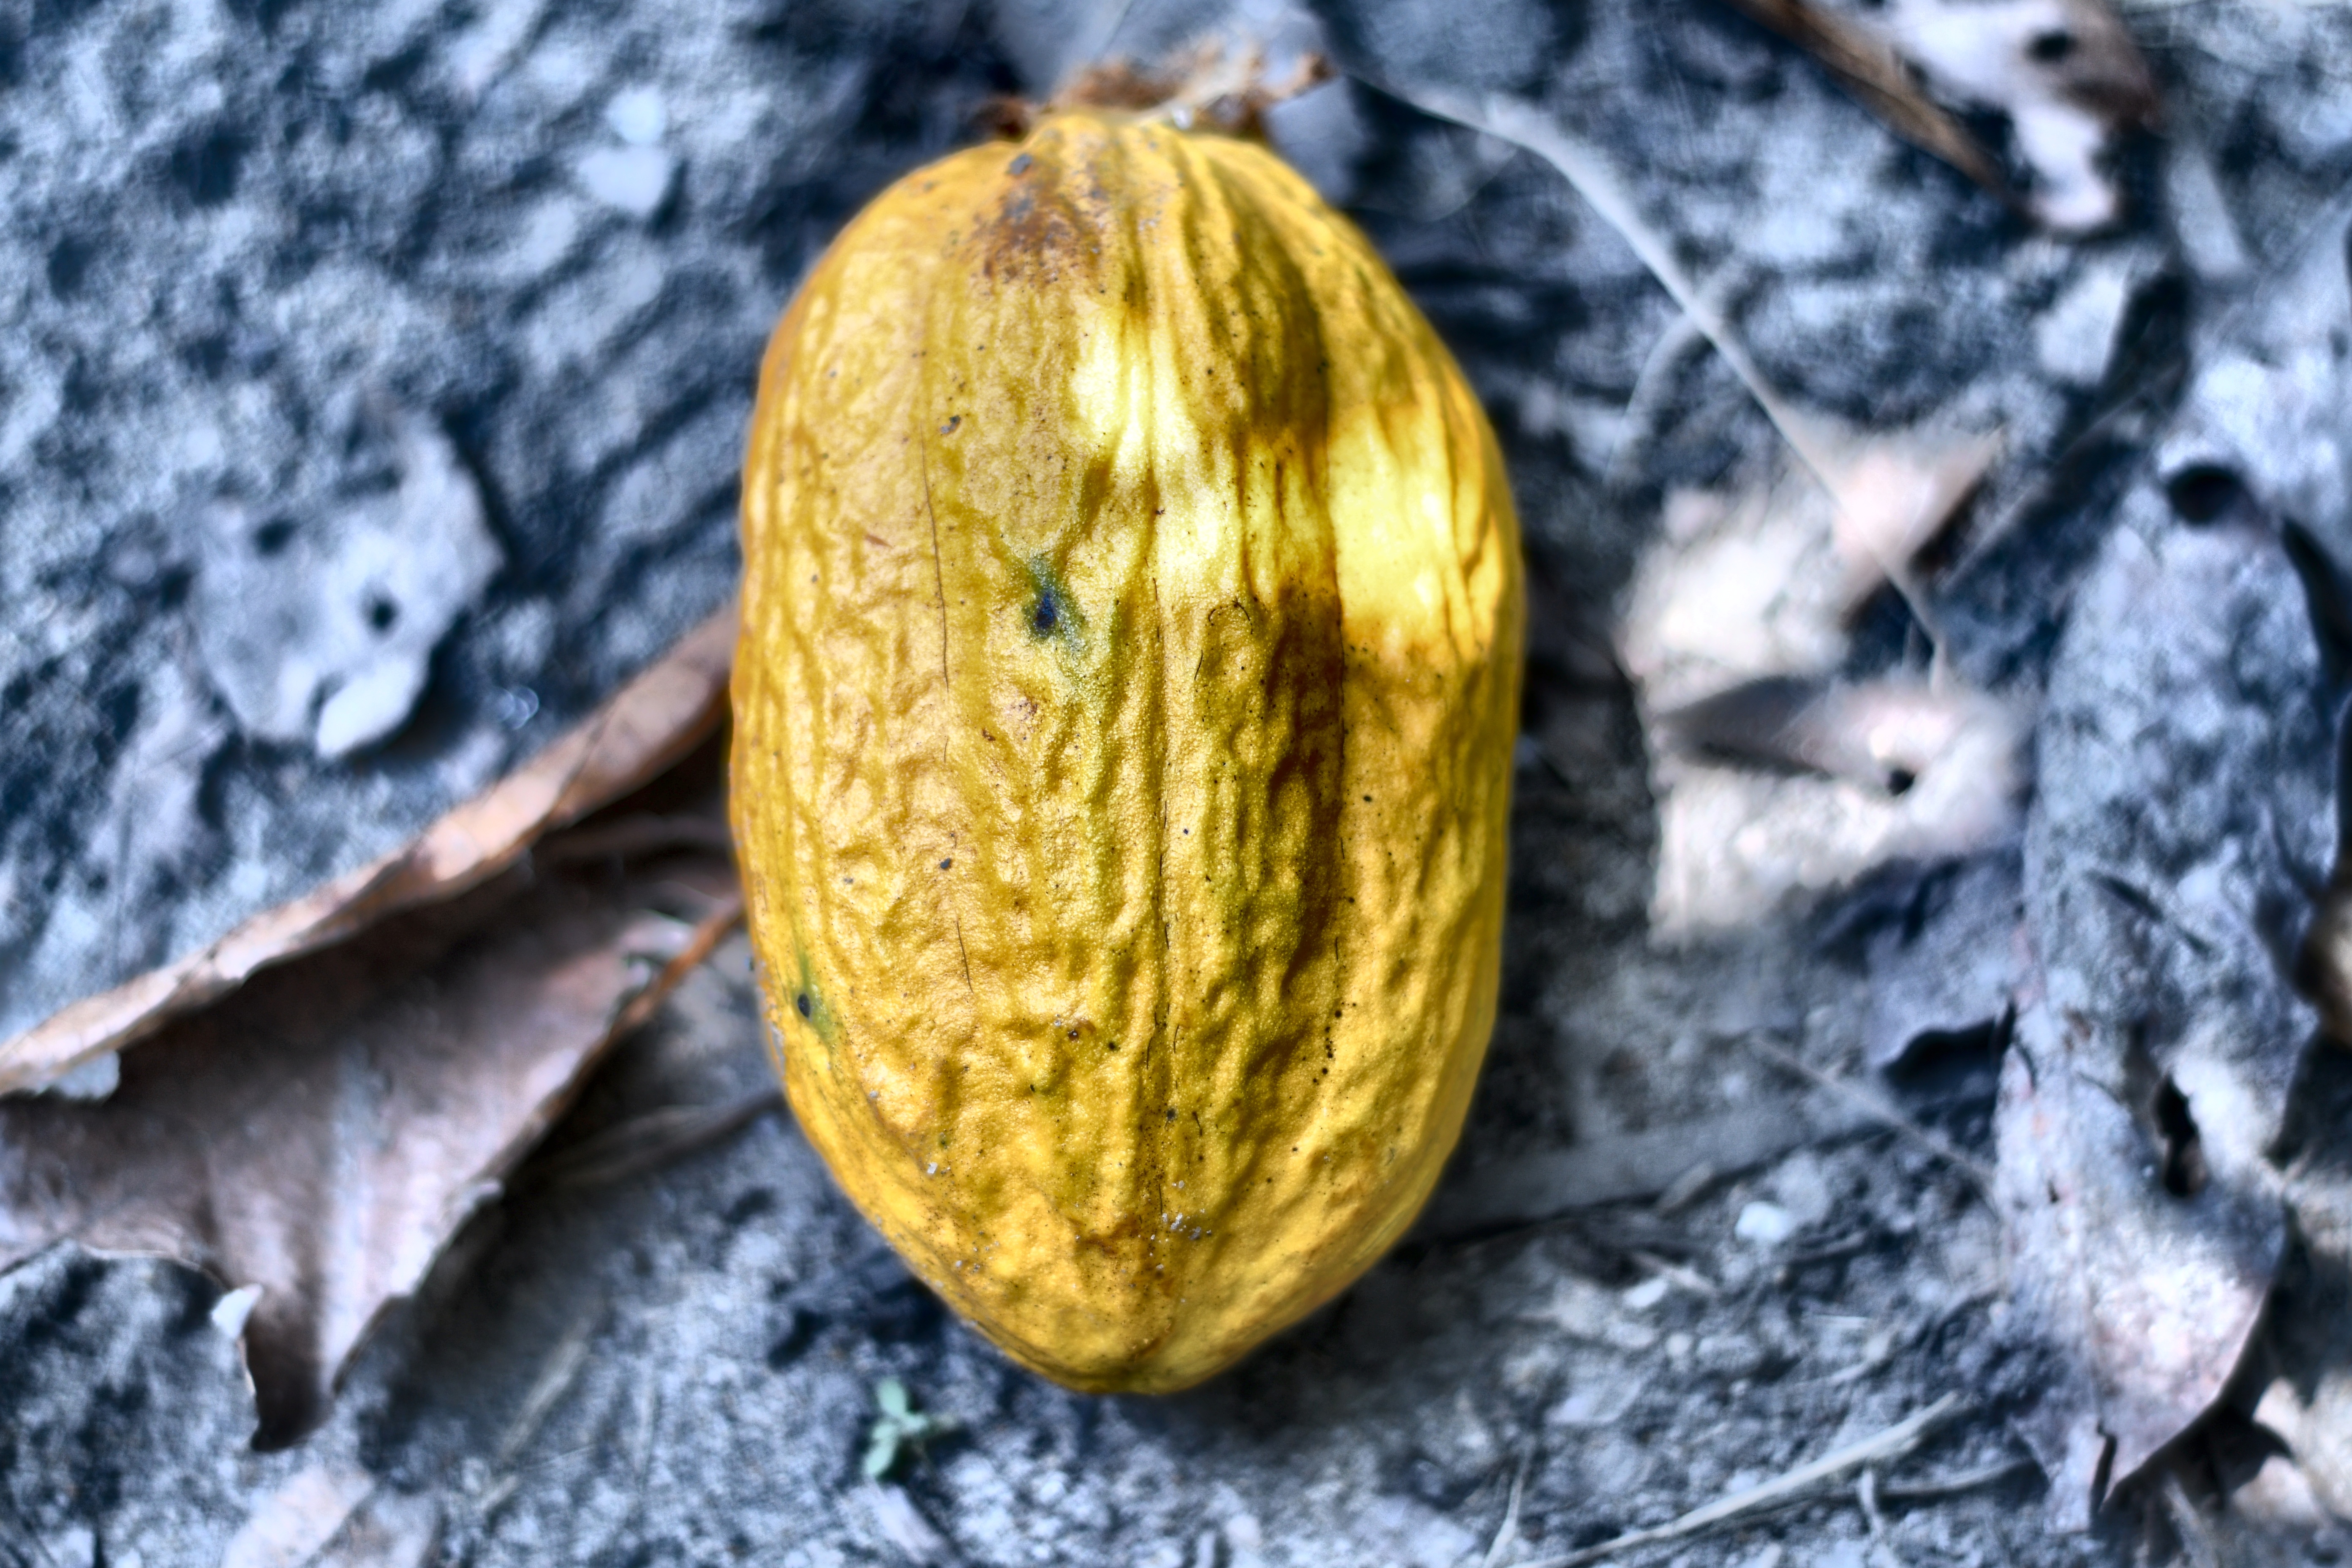
Maturity: mature
Variety: Guiana